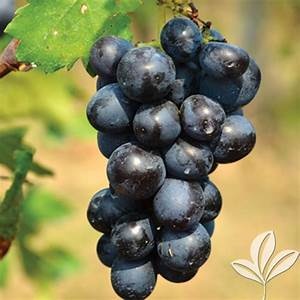
Label: grape